Cal Johnson (businessman)

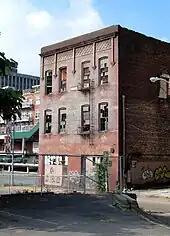
The Cal Johnson Building on State Street

Following the war, Johnson helped exhume soldiers' bodies from temporary graves at battlefield sites for reinterment in cemeteries. He struggled financially, however, and sank into alcoholism and poverty. He finally found employment as a bartender, and in 1879, used his savings to lease a saloon at the corner of Gay and Vine. By the mid-1880s, he had accumulated around $20,000, and bought the saloon outright. He also purchased two other saloons, one at the corner of Vine and Central, the other at the corner of Gay and Wall. By the turn of the 20th century, his saloon at the corner of Gay and Vine, known as the Poplar Log (later renamed the Lone Tree), was one of the most popular in the city.